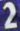
Number: 2